J. Fred Buzhardt

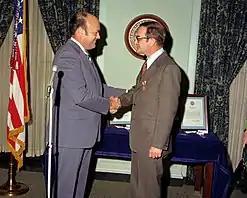
Buzhardt (right), receives the Department of Defense Distinguished Public Service Medal from Secretary of Defense Melvin Laird in 1973.

He first attended Wofford College from 1941 to 1943 before he was appointed to the US Military Academy. He graduated from West Point in 1946 and then served in the US Air Force. Following his military service, he attended the University of South Carolina and earned a law degree in 1952. He then returned to McCormick and entered private practice, alongside his father.